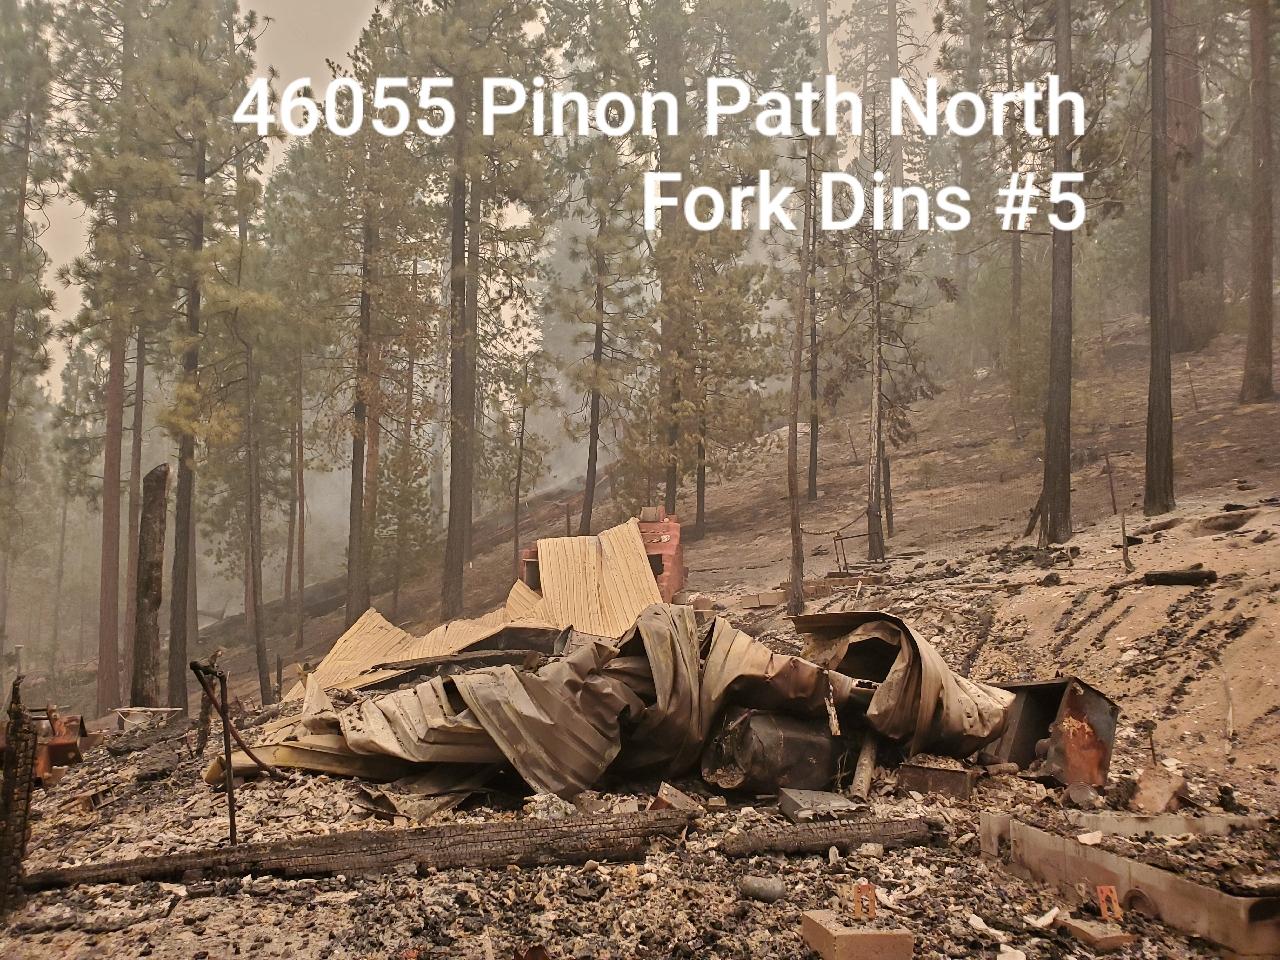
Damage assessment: destroyed